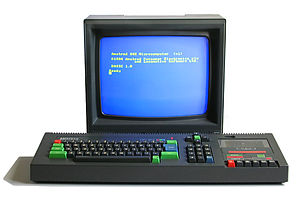
Alan Michael Sugar / Amstrad
Amstrad's CPC 464 Computer
Sir Alan Michael Sugar er en britisk forretningsmand. Hans formue anslås til at være omkring 800 millioner £, og han var nummer 71 på Sunday Times Rich List 2006.